Vendicata!

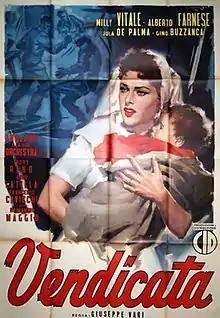

Vendicata! (i. e. "Vindicated!") is a 1955 Italian melodrama film written and directed by Giuseppe Vari and starring Milly Vitale and Alberto Farnese. It grossed 300 million lire at the Italian box office.